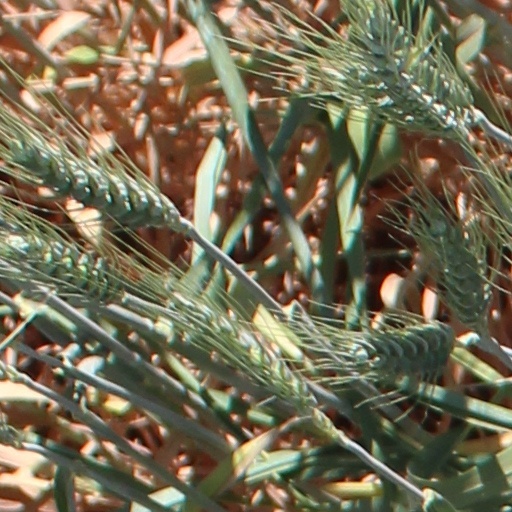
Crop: wheat